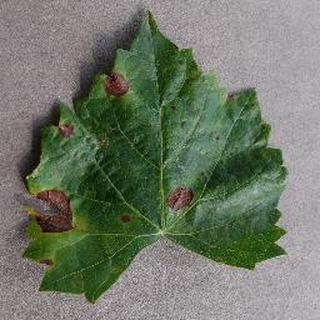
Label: grape_black_rot